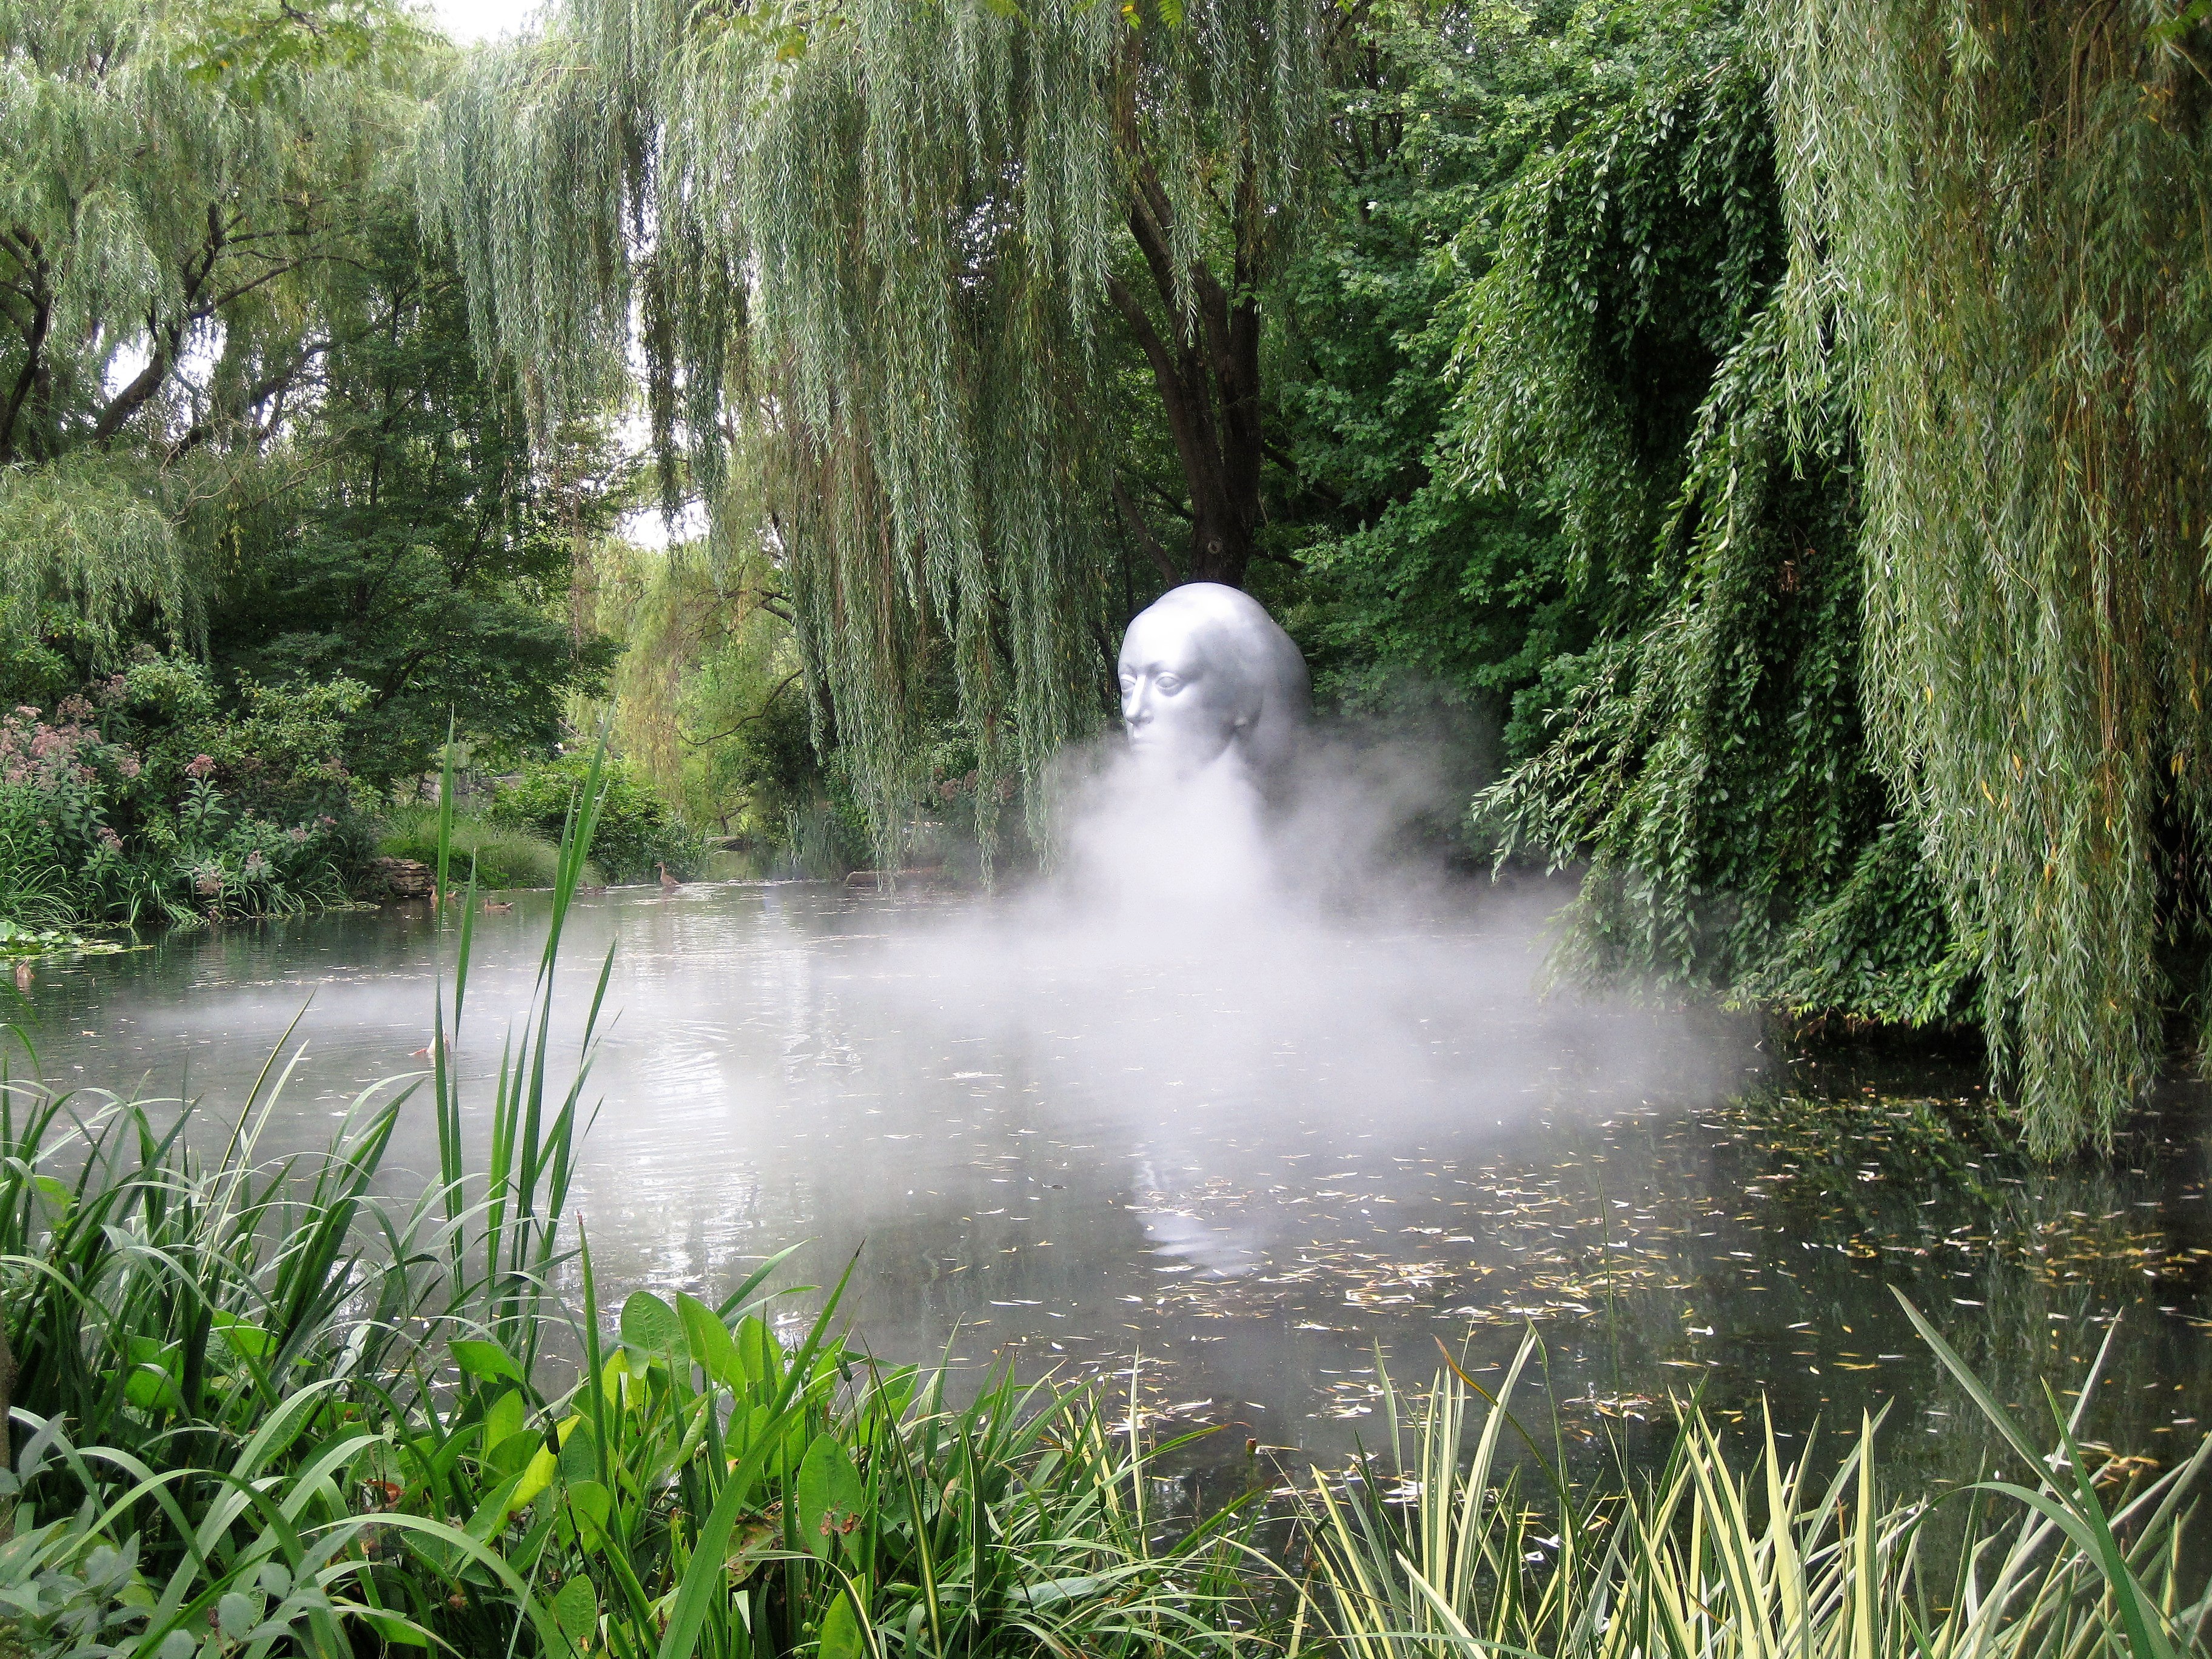
tree, water, nature, forest, waterfall, creek, woman, river, pond, stream, green, jungle, botany, body of water, sculpture, rainforest, wetland, hamilton, woodland, habitat, water feature, ecosystem, watercourse, new jersey, natural environment, atmospheric phenomenon, grounds for sculpture